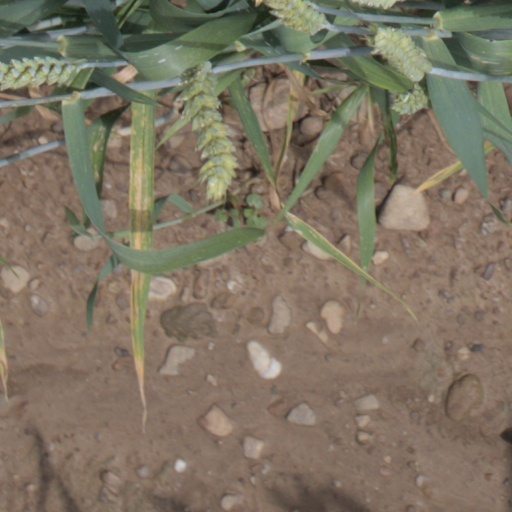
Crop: wheat